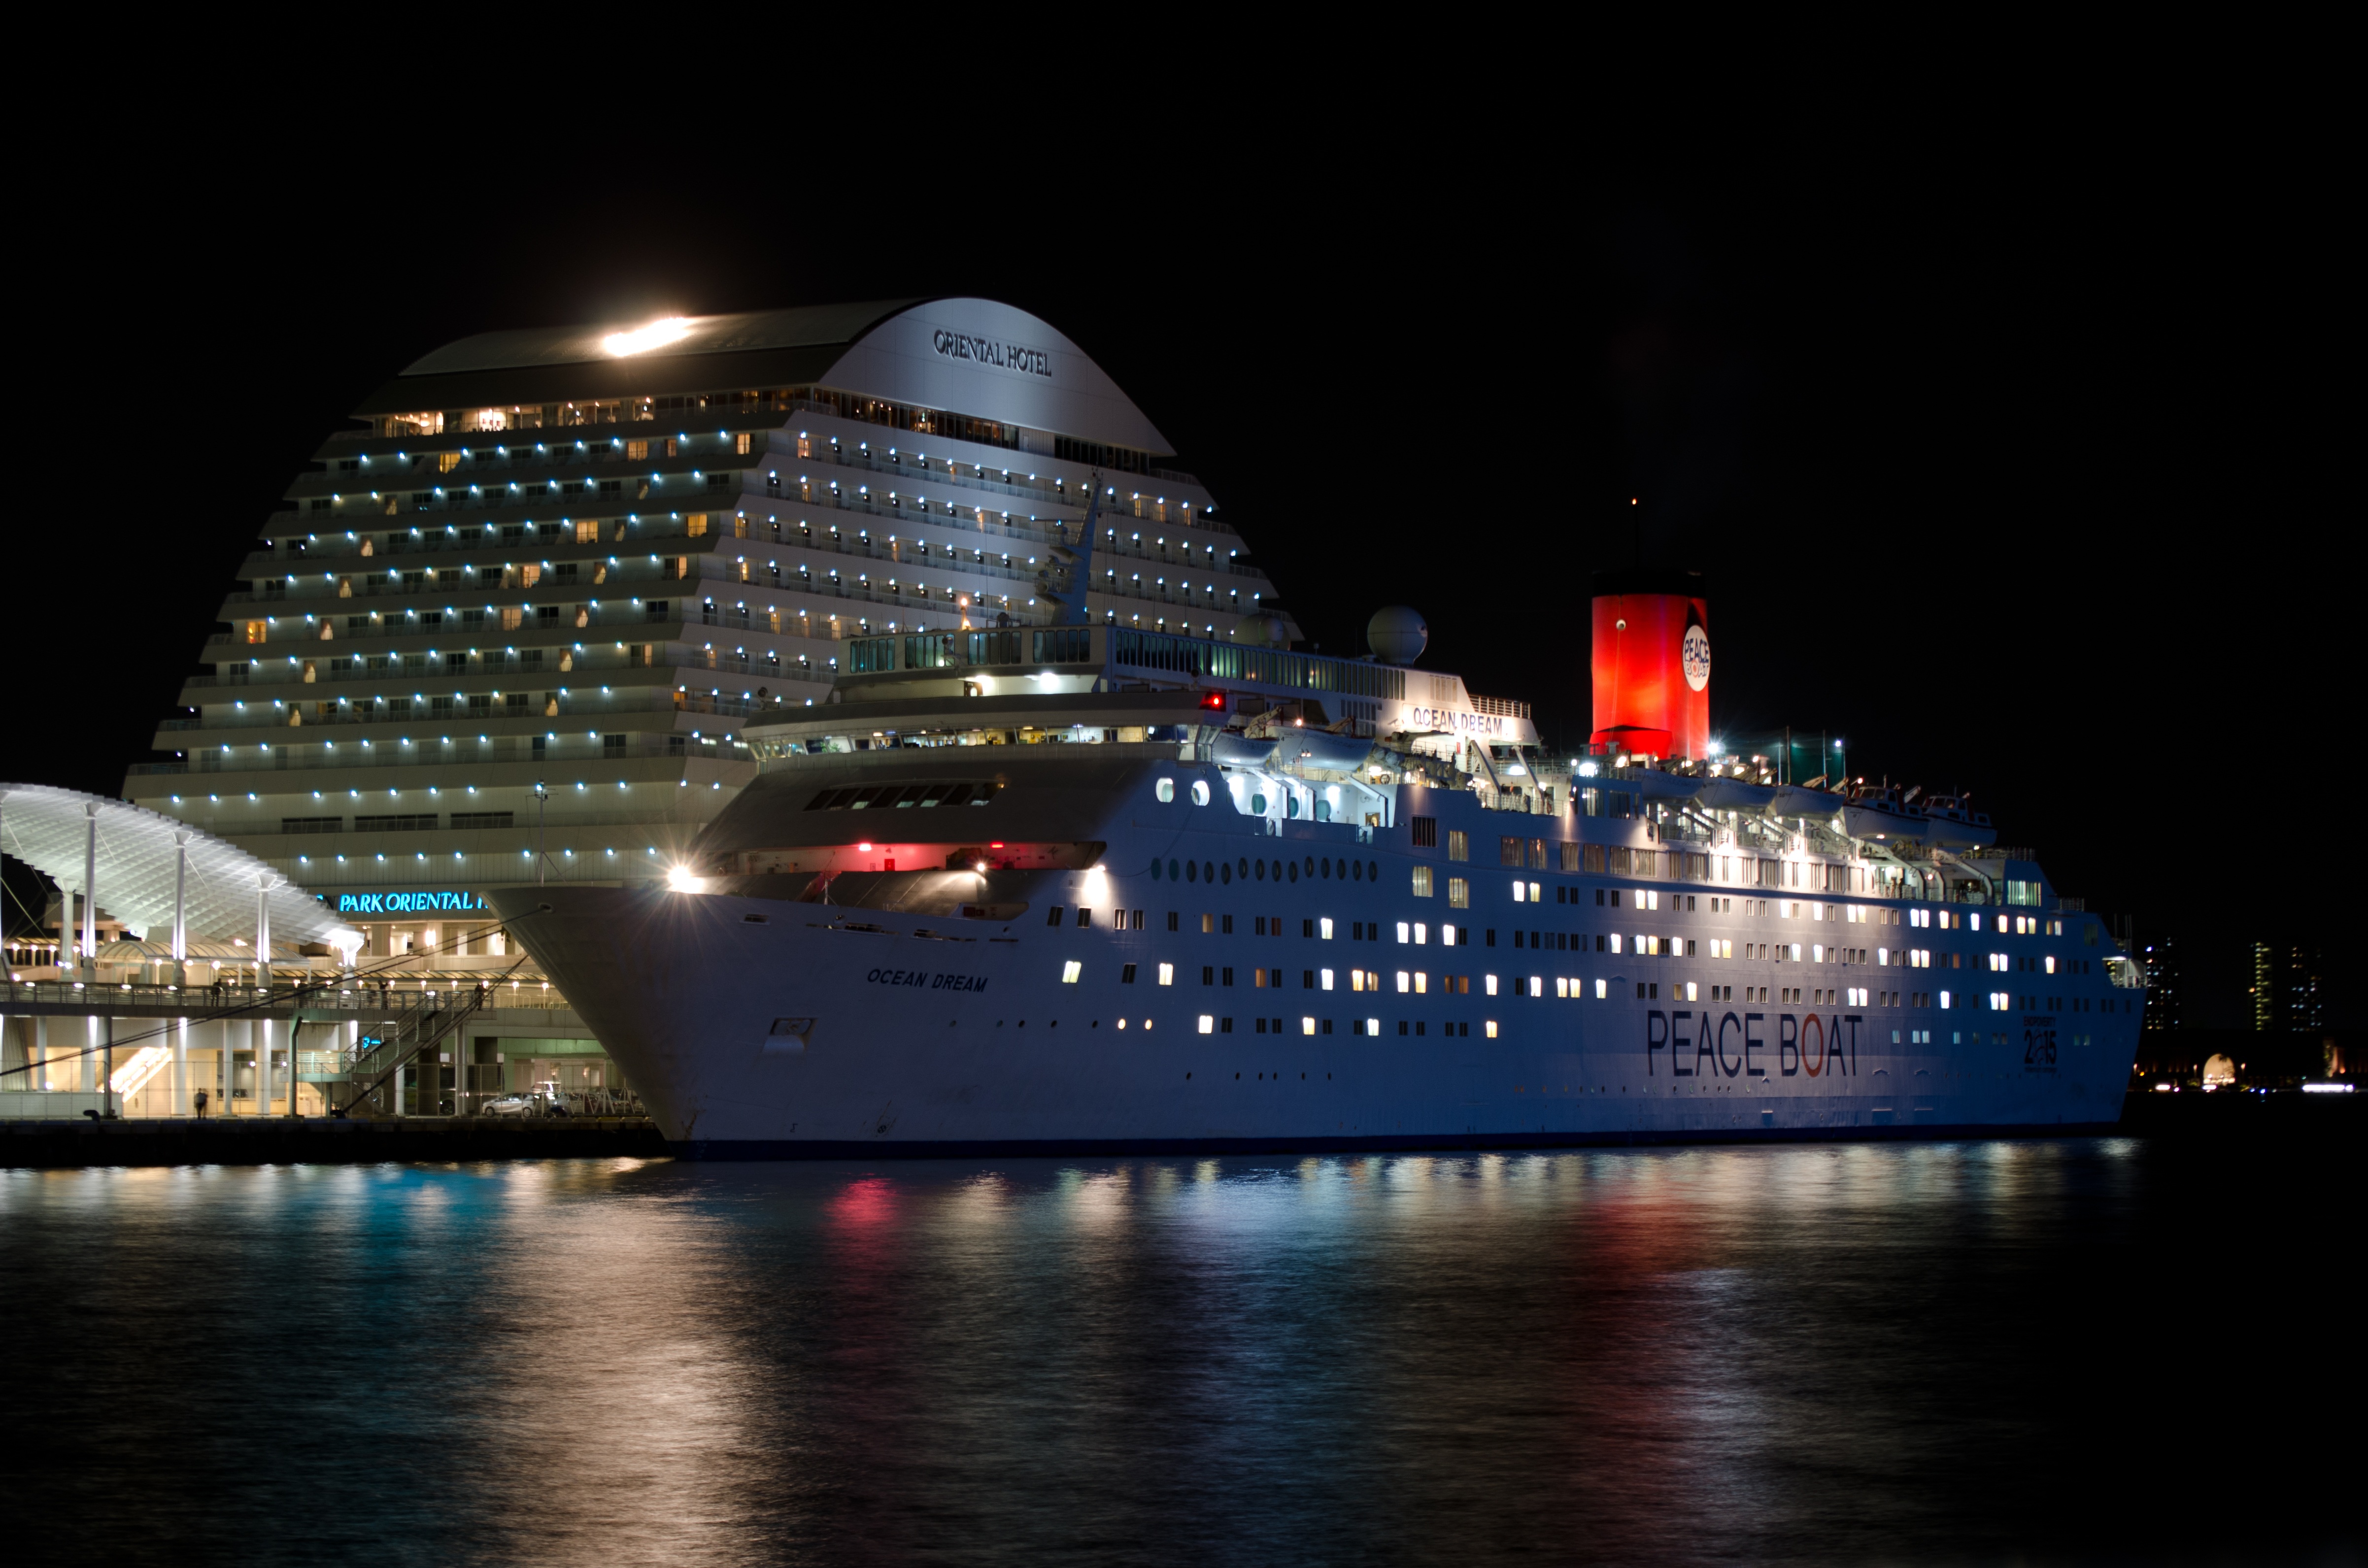
water, architecture, boat, skyline, night, view, building, skyscraper, ship, cityscape, travel, dark, evening, reflection, vehicle, opera house, asia, landmark, black, japan, illuminated, hotel, kansai, watercraft, cruise ship, kobe, passenger ship, luxury yacht, ocean liner, sannomiya, peace boat, port island, kobe oriental hotel